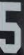
Number: 5